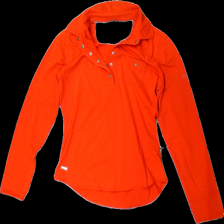
View: front
Type: Top
Category: Ladies
Brand: Not in the list
Brand text on label: Anky
Colors: Red
Material: 68% Polyester 32% Cotton
Pattern: Embroidered
Cut: Tight
Size: M
Season: All
Price range: <50
Recommended usage: Export
Description: red top wth buttons and collar